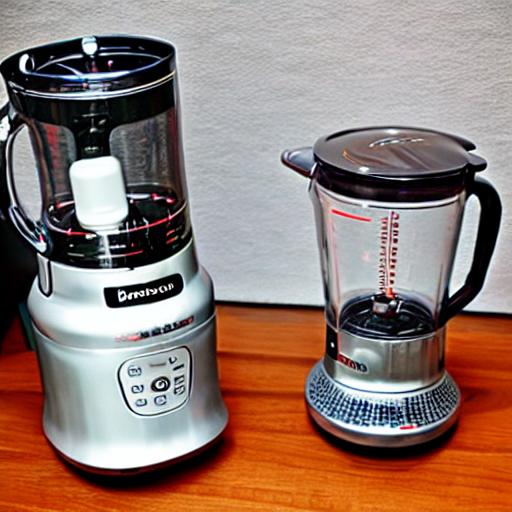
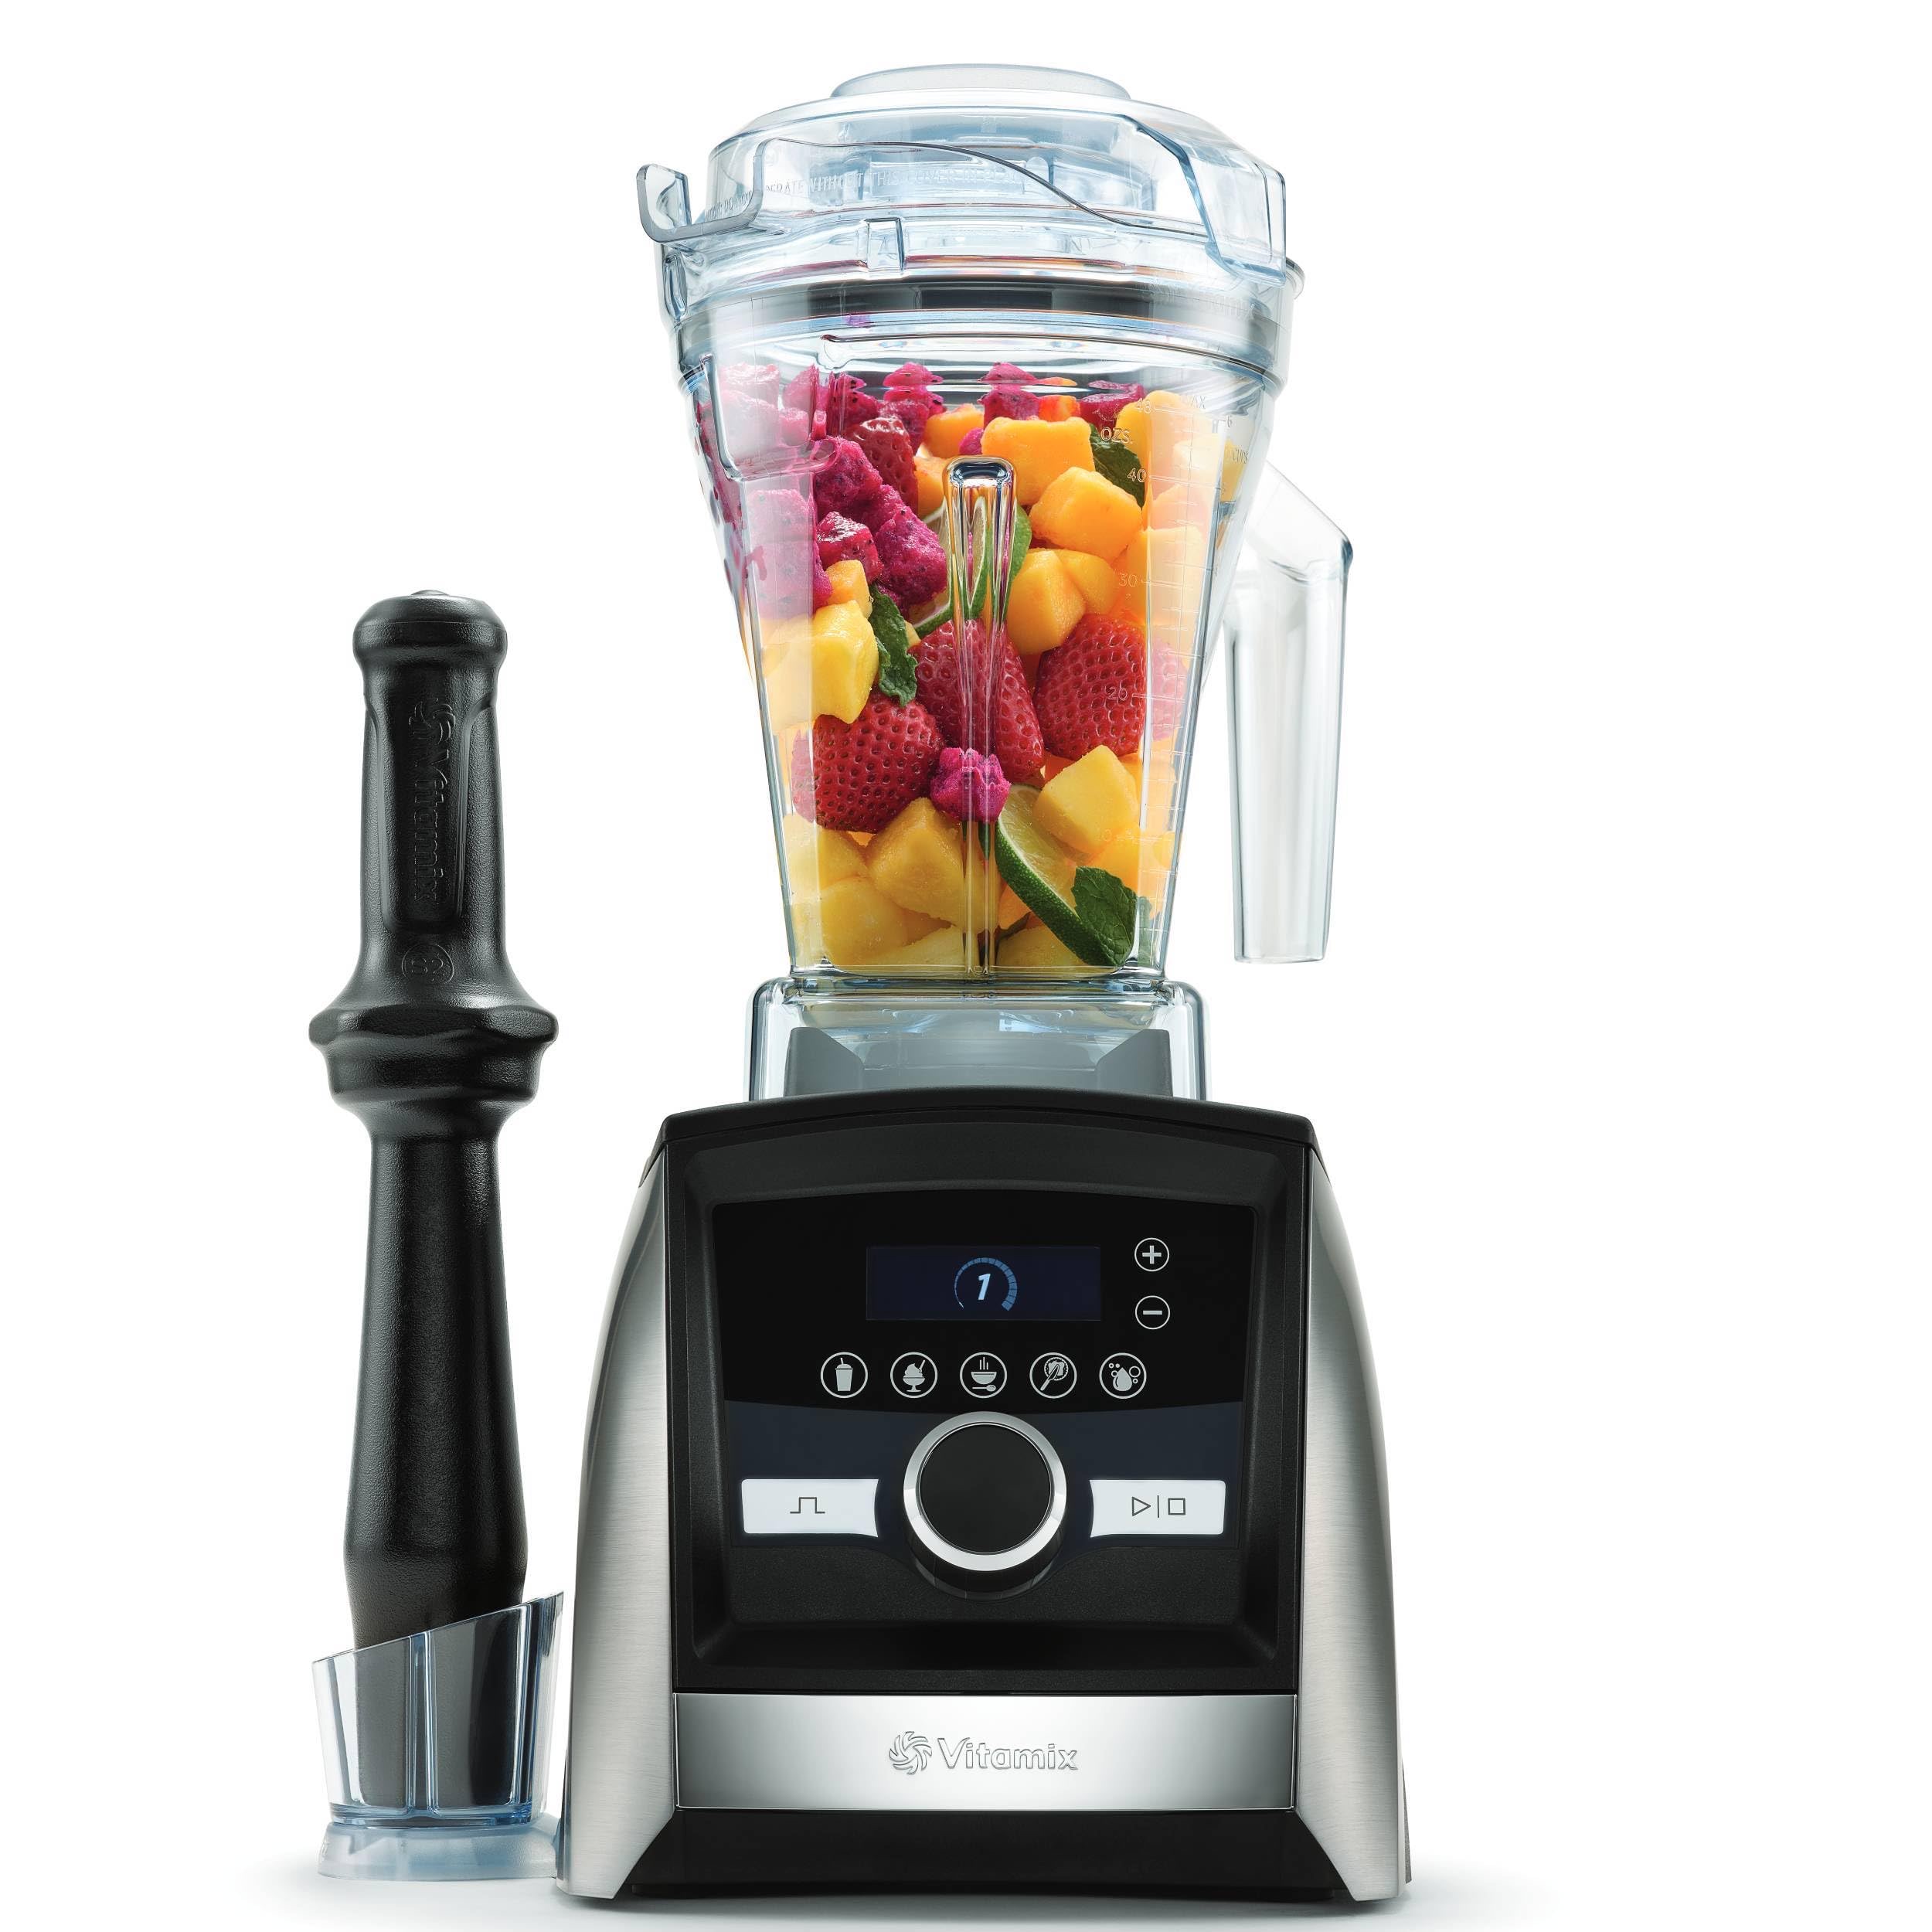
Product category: items_blender
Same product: no